Asia-Pacific Fistball Championships

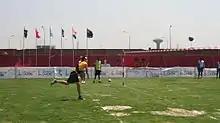
Australian attacker serves at the 2014 Asian Fistball Championships

Asia-Pacific Fistball Championships are an international fistball competition run in conjunction with the International Fistball Association (IFA), and the Asia-Pacific Fistball Association (APFC) with the first men's championships held in Pakistan in 2014. While originally known as the Asian Fistball Championships, the tournament has been renamed to the Asia-Pacific Fistball Championships for subsequent iterations, to recognise the inclusion of Oceanic region fistball associations such as Australia and New Zealand. The participating countries in the first Asia-Pacific Fistball Championships were Pakistan, India, Australia and Nepal.